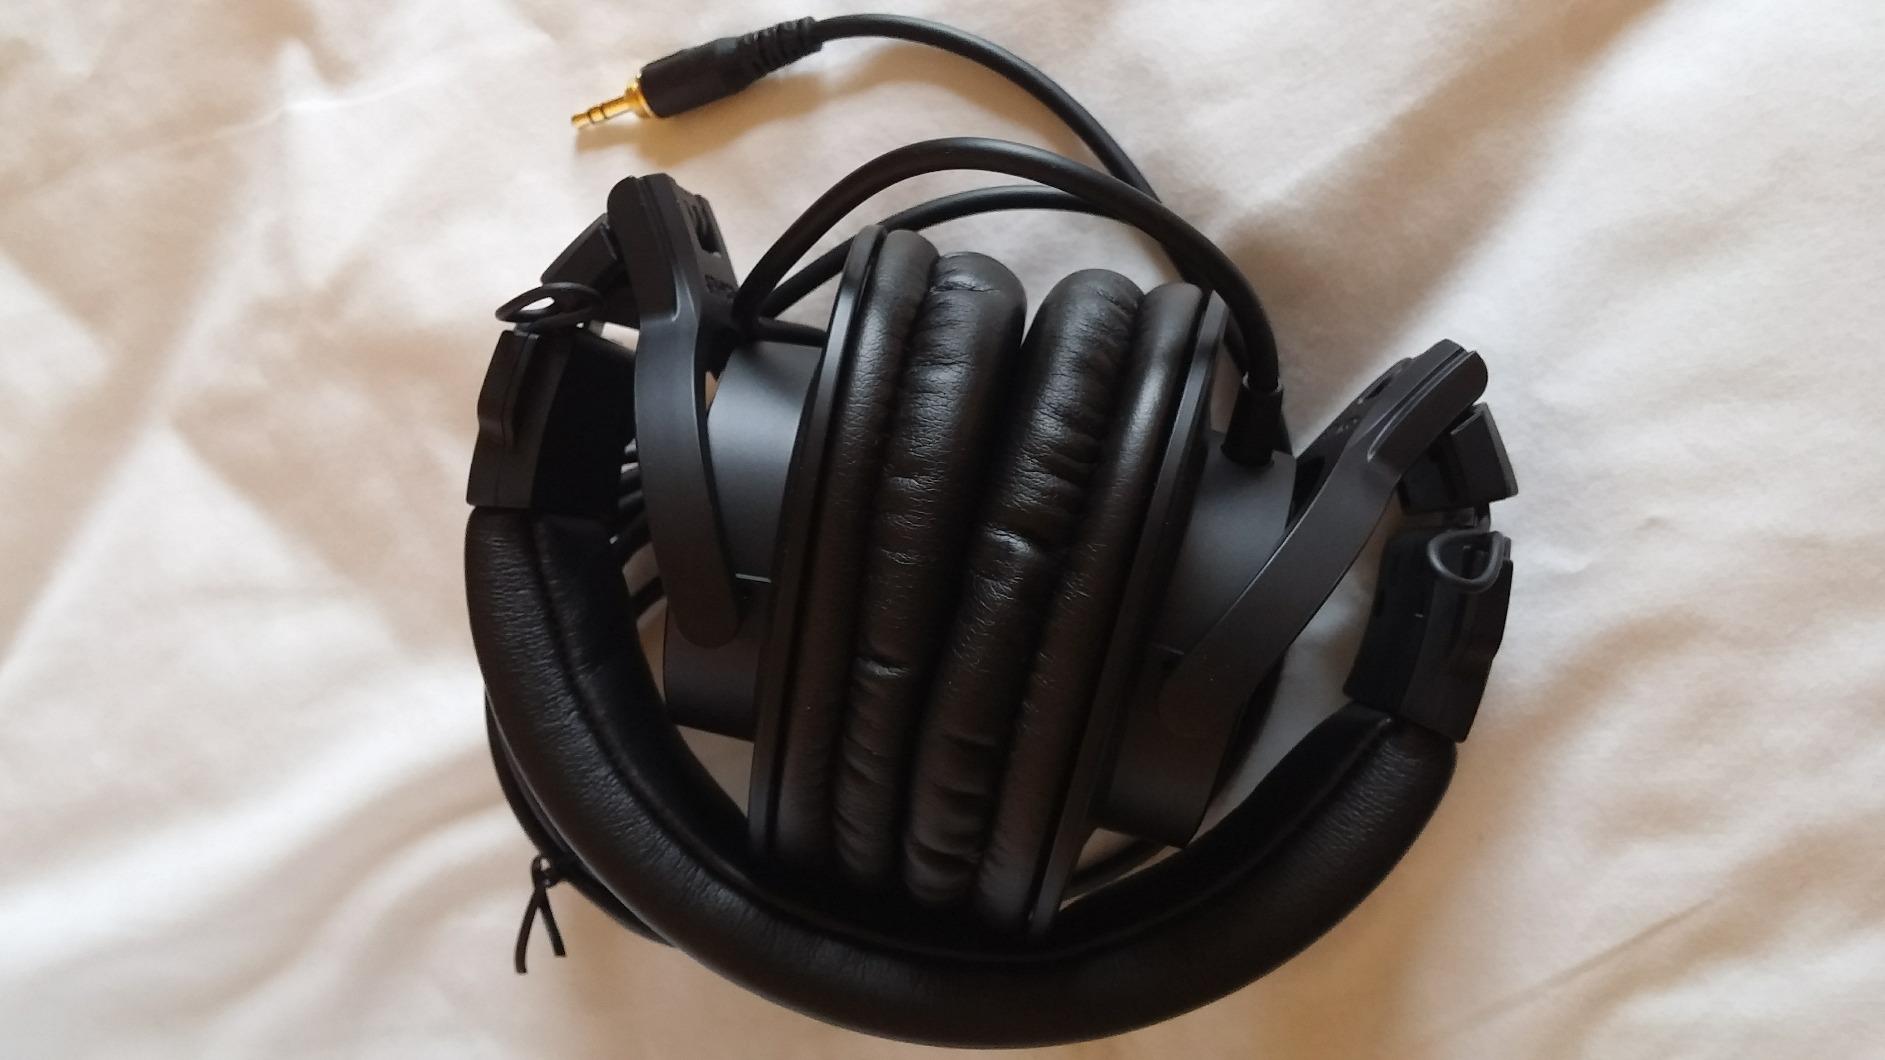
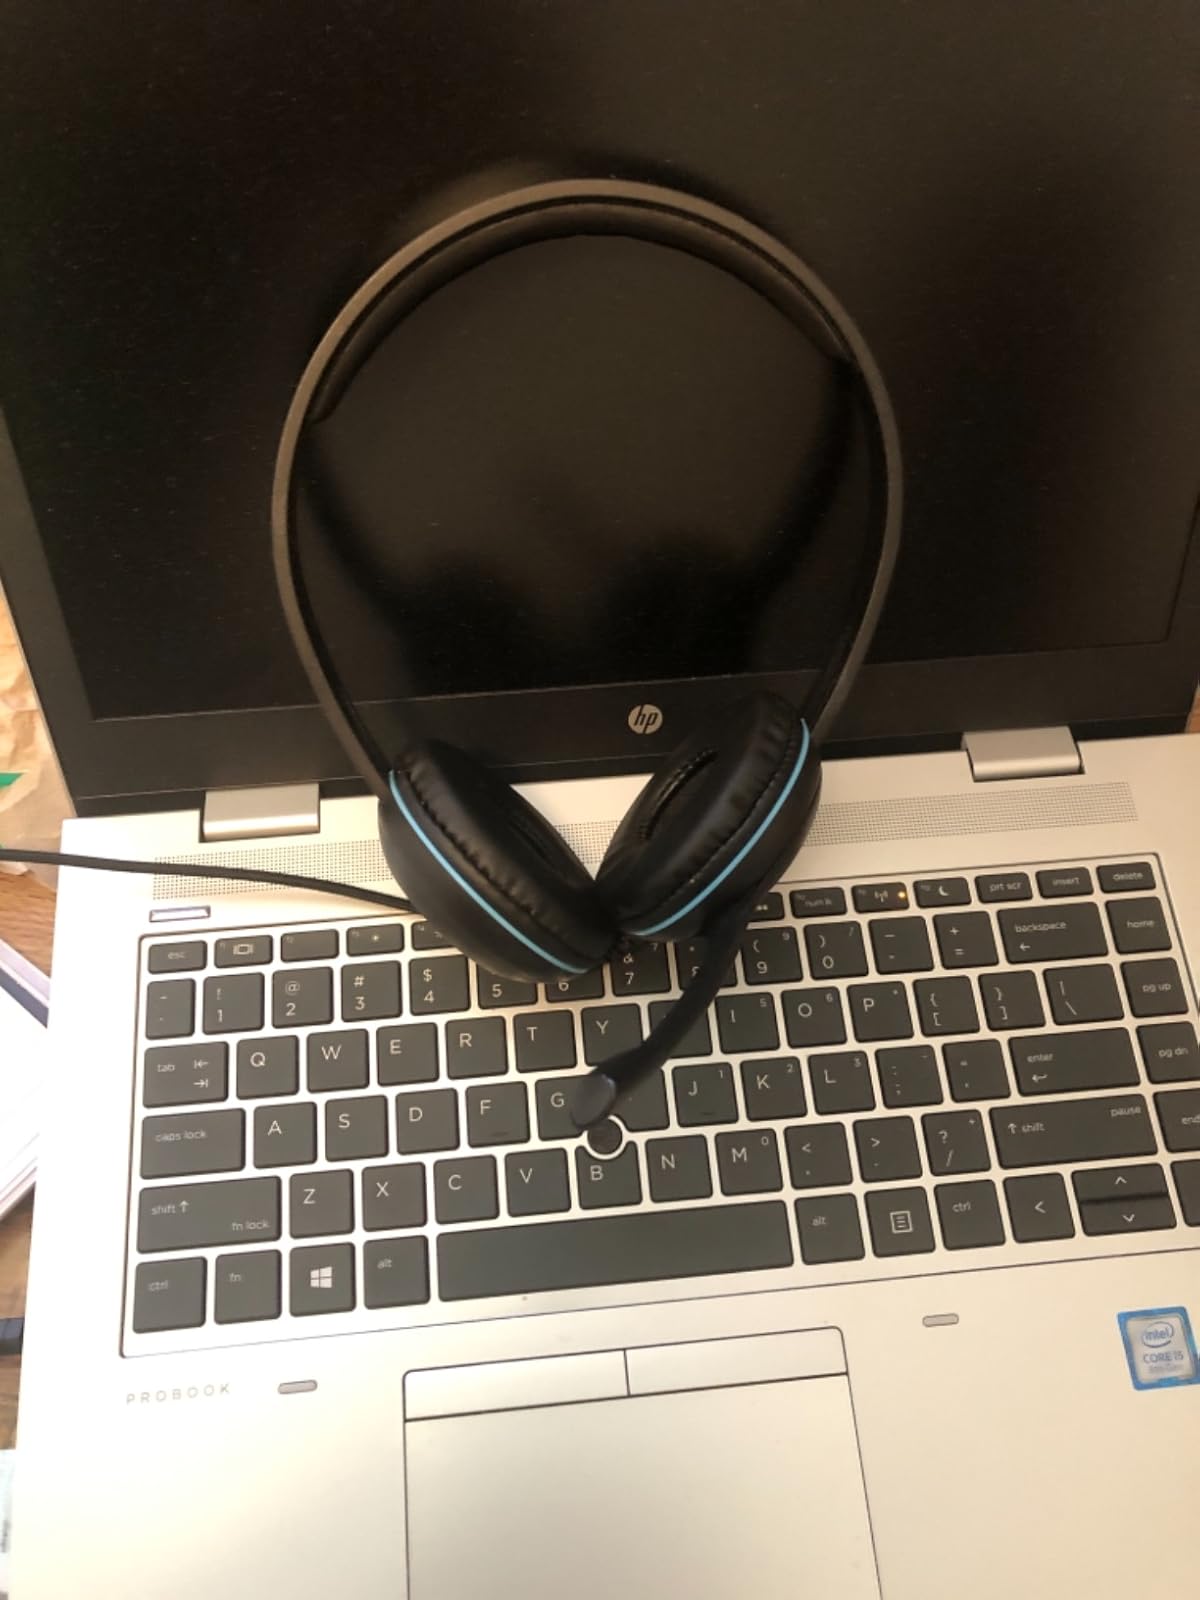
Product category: headphones
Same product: no